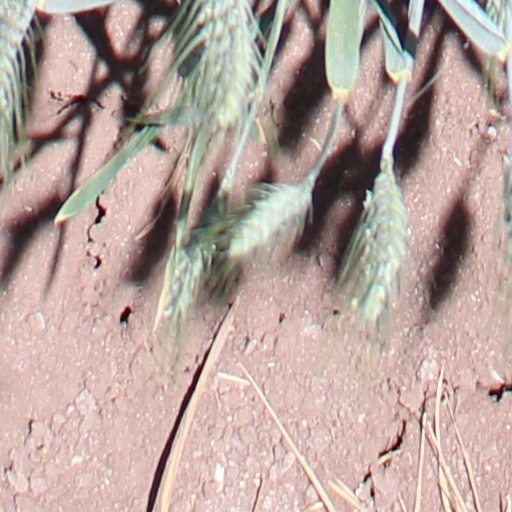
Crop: wheat